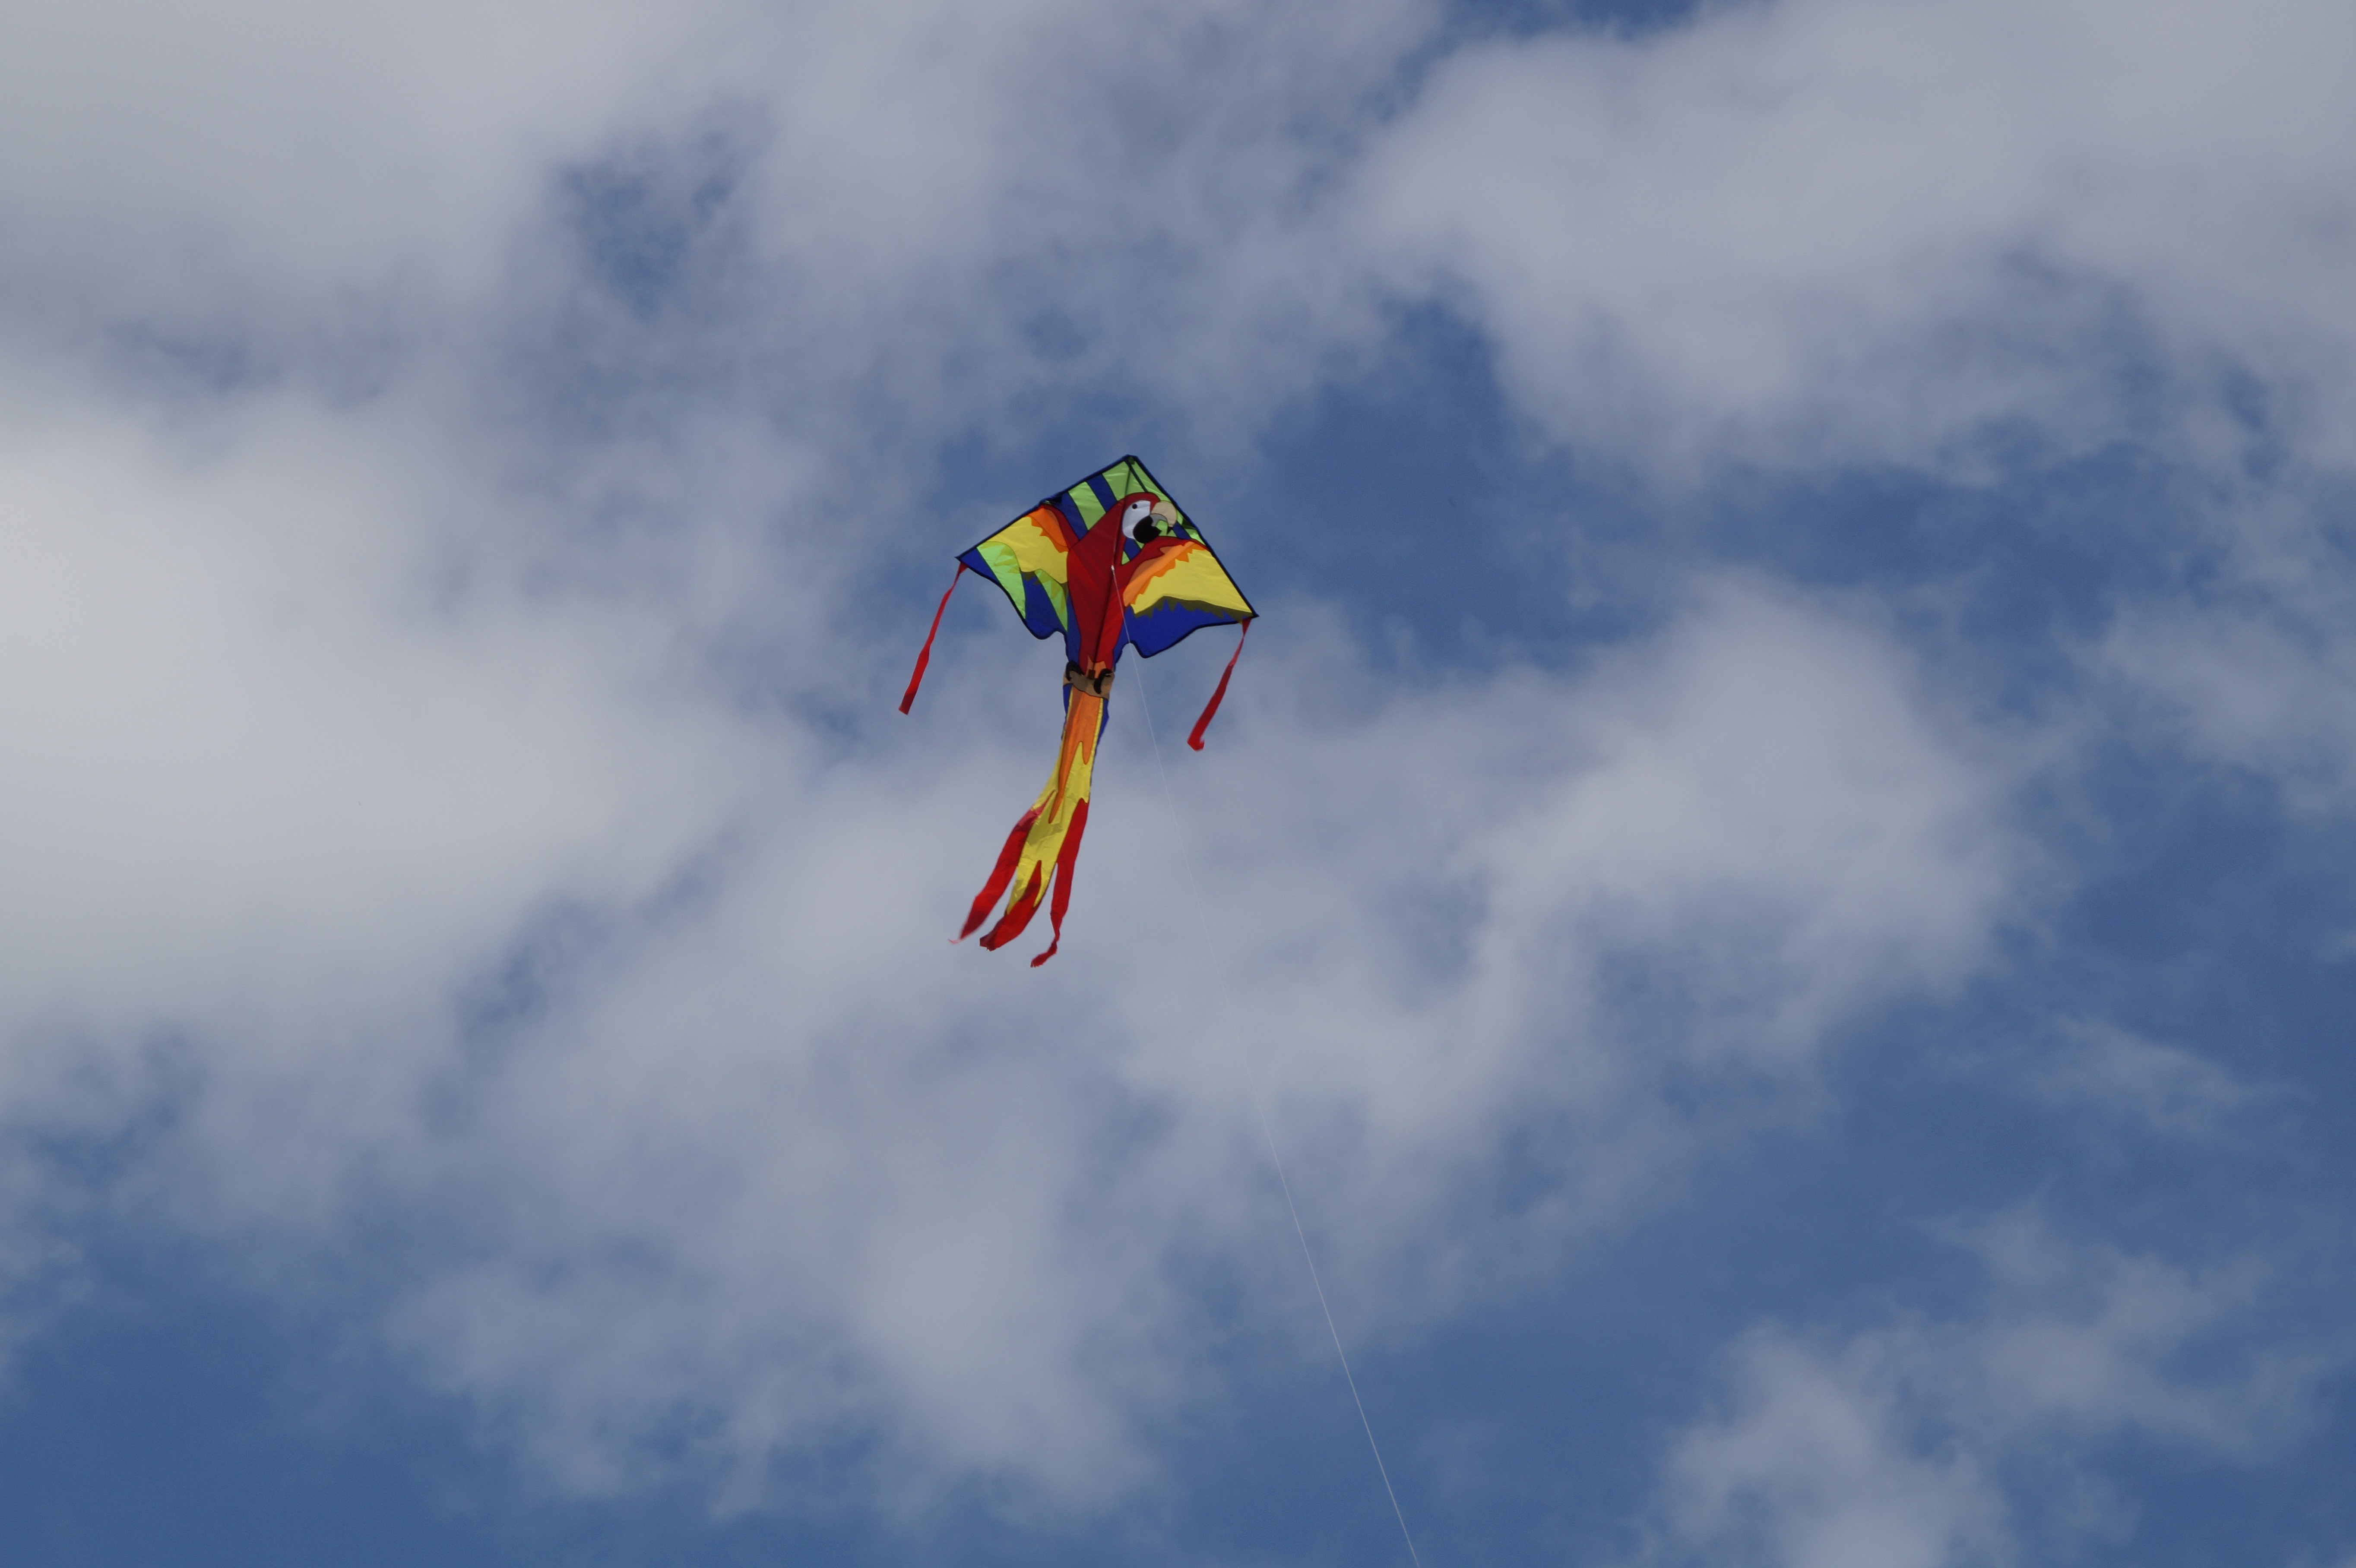
sky, wind, fly, autumn, child, blue, colorful, extreme sport, toy, start, sports, toys, windy, dragons, kites rise, pull up, start phase, herbstwind, atmosphere of earth, windsports, kite sports, individual sports